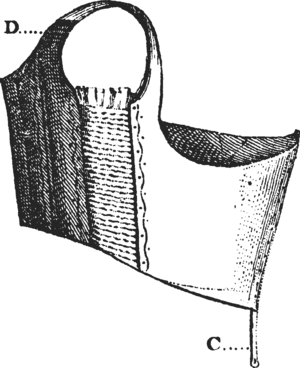
Une bretelle est un moyen de fixation, des vêtements par exemple, qui passe sur l'épaule et s'utilise par paire.